Le Zénith

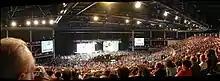
Interior of venue (April 2007)

The Zénith de Dijon (also known as Zénith Dijon) is an indoor arena located within the Parc de la Toison d'Or in Dijon. The venue was designed by Philippe Chaix and Jean-Paul Morel. Construction began October 2004 and was completed in August 2005. The venue opened on October 6, 2005. To celebrate its fifth anniversary, the venue hosted a celebration festival that included a performance by American rock band Santana.